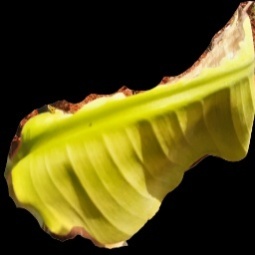
Label: Iron